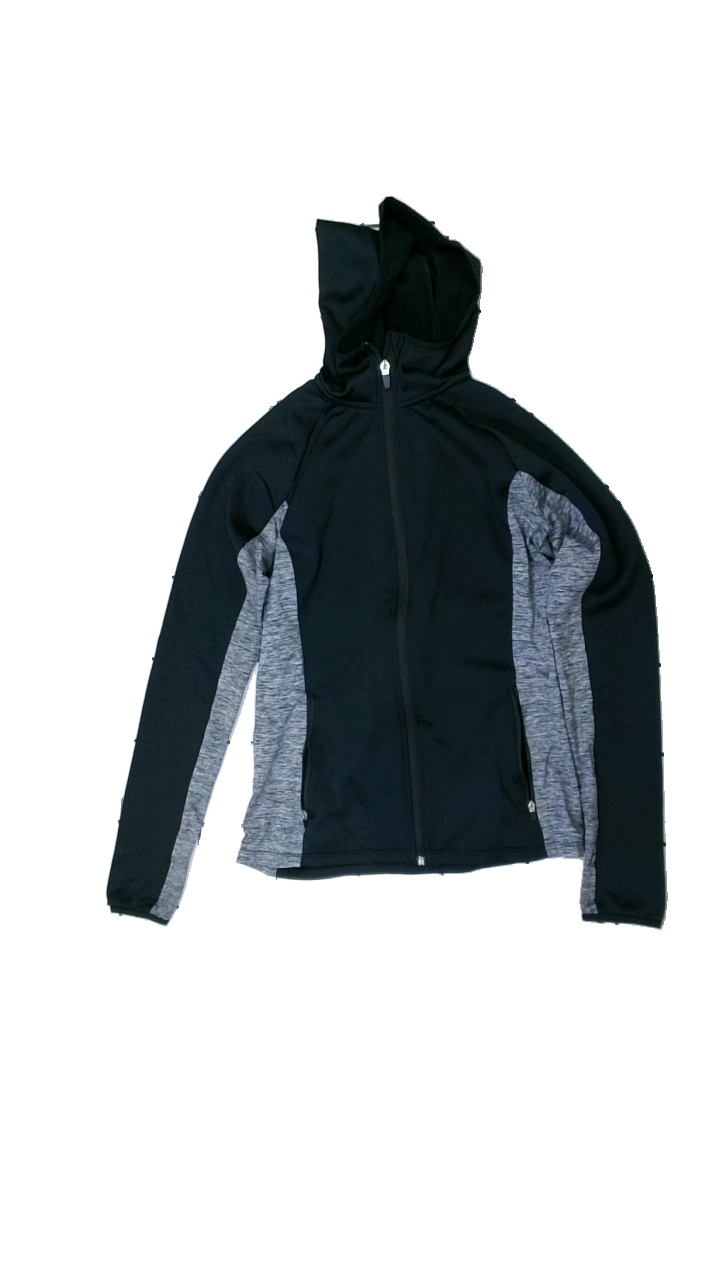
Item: Training Top (Ladies)
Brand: H&m
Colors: Grey, Black
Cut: Regular
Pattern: Geometric print
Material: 100% polyester
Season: All
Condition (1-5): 3
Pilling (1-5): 2
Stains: Minor
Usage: Export
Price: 50-100